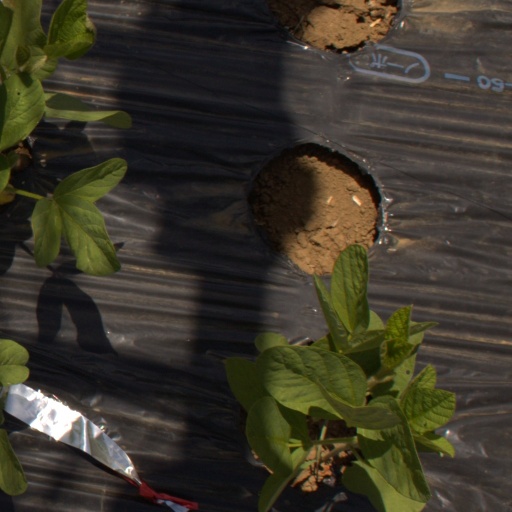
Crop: Jerusalem artichoke